American Morning

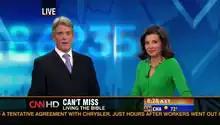
American Morning (with Kiran Chetry and John Roberts) on CNN HD

American Morning is an American three-hour morning television news program that aired on CNN from 2001 to 2011. "American Morning" debuted with anchors Paula Zahn and Anderson Cooper on the day after the September 11 attacks, five months earlier than planned, replacing "CNN Early Edition" and "CNN Live This Morning".